George Allen (American politician)

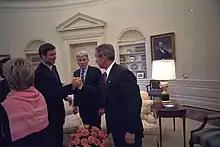
Allen shakes hands with President George W. Bush in the Oval Office, September 2001

Allen ran for the U.S. Senate and defeated Democratic incumbent Senator Chuck Robb 52% to 48%. He was the only Republican to unseat a Democratic incumbent that year.